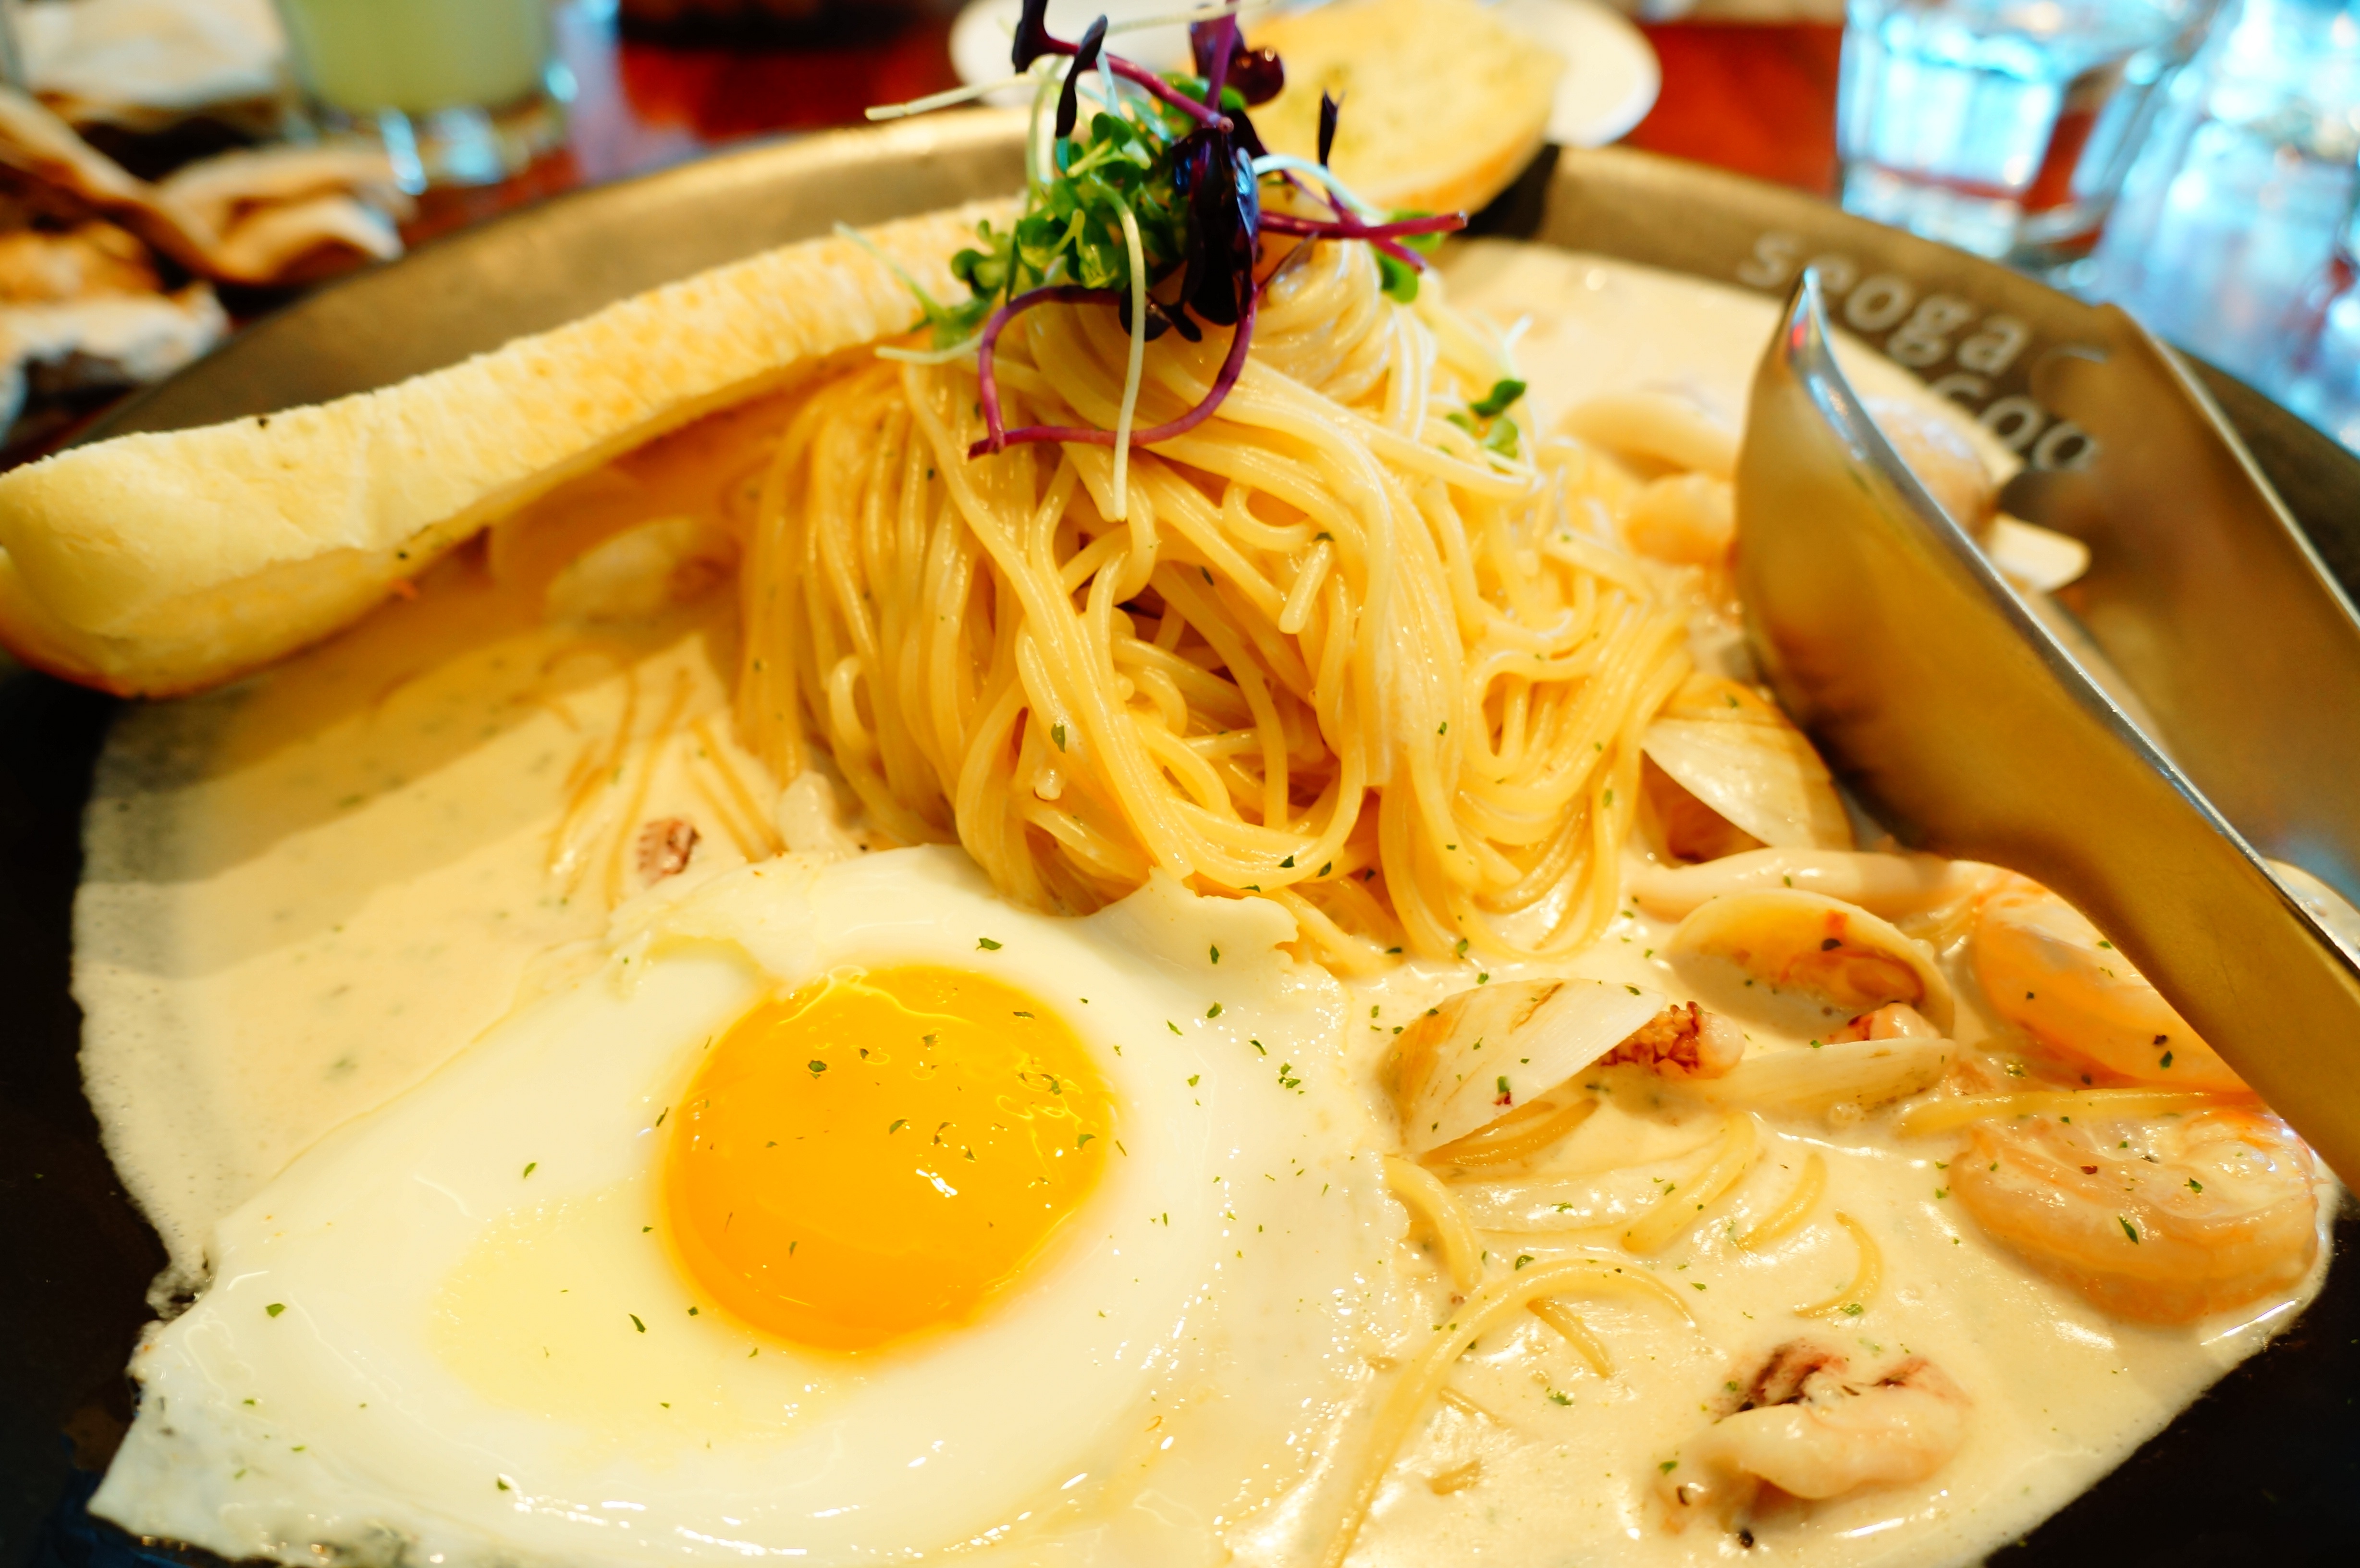
dish, meal, food, breakfast, lunch, cuisine, delicious, asian food, eggs, spaghetti